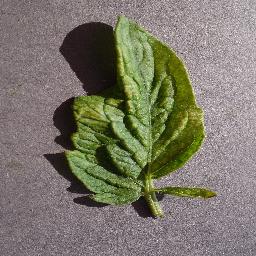
Label: Tomato___Spider_mites Two-spotted_spider_mite